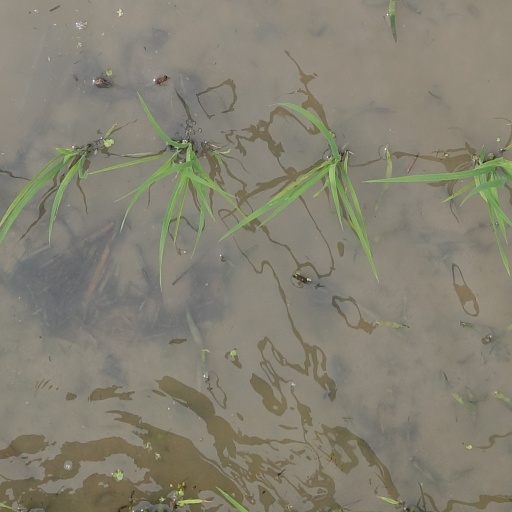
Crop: rice